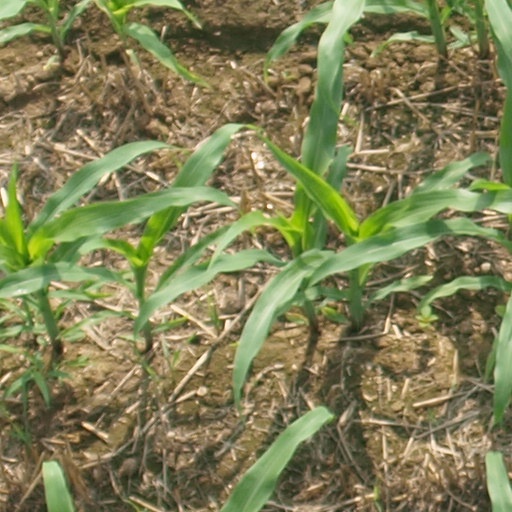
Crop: maize; corn